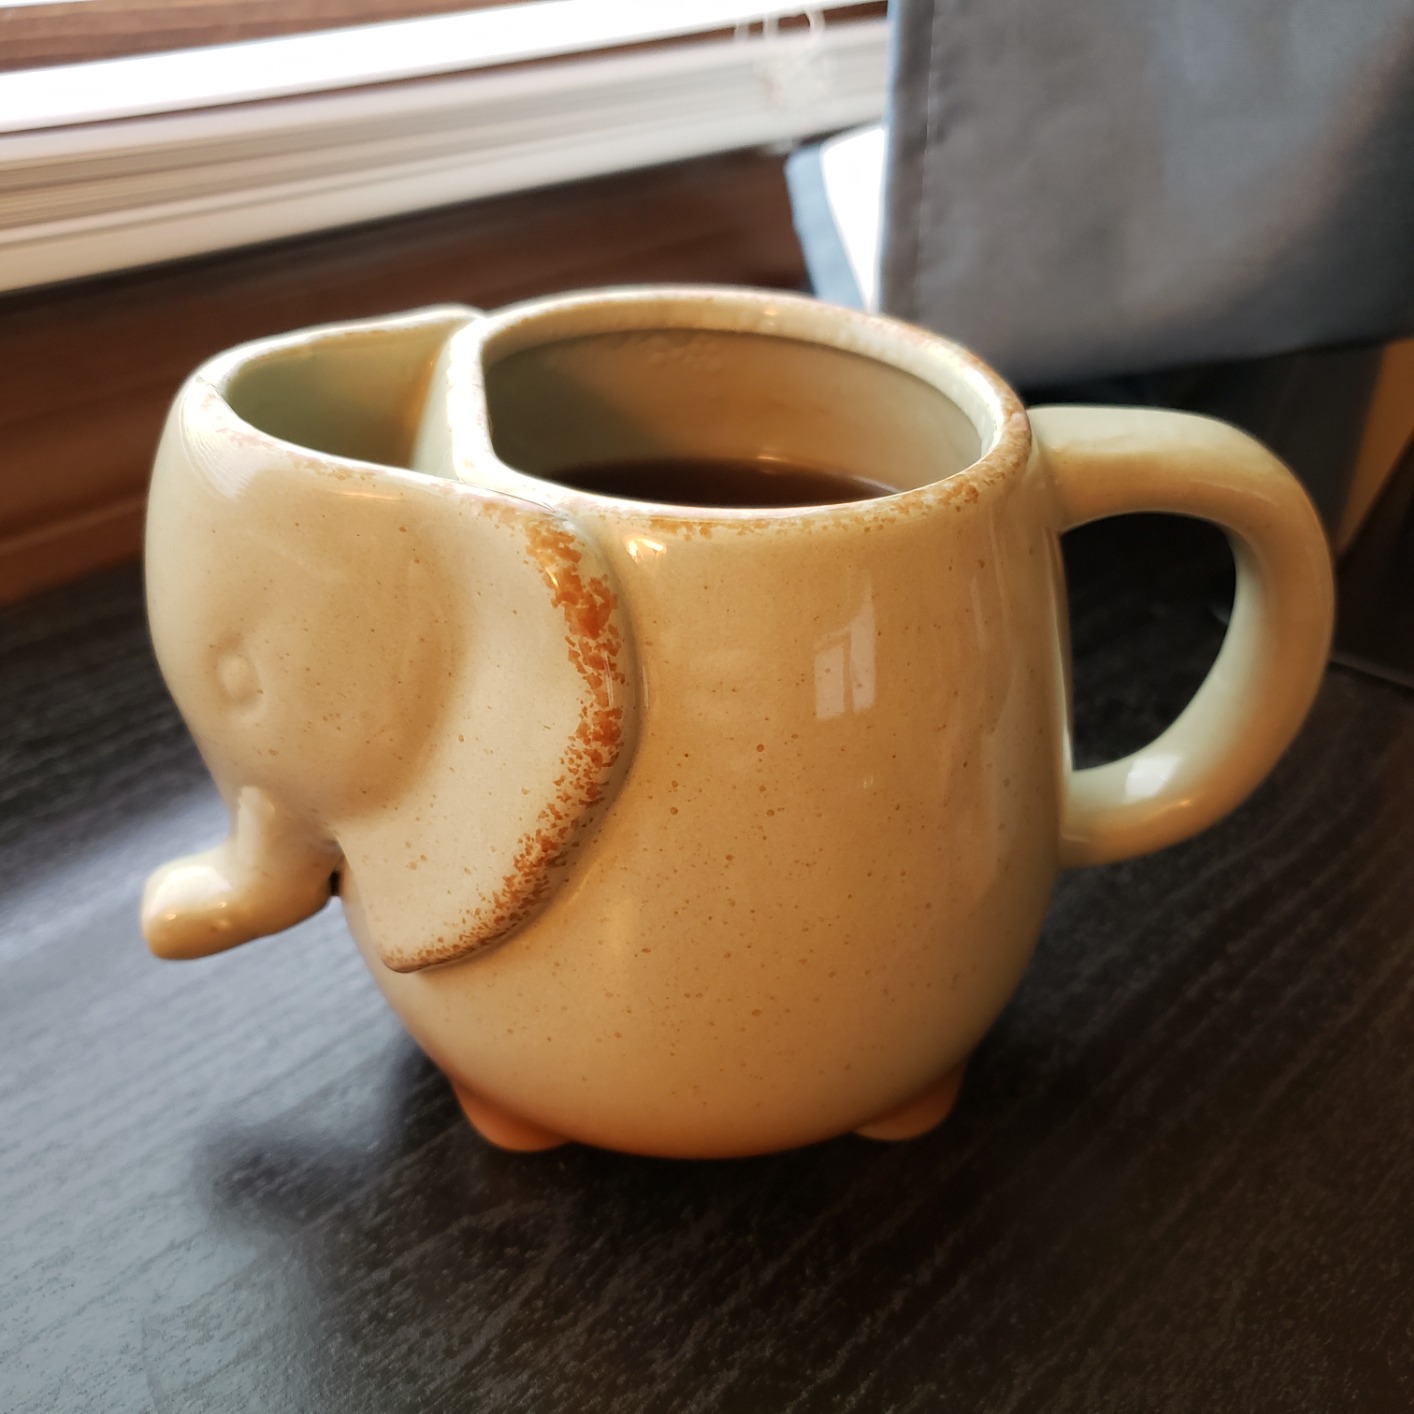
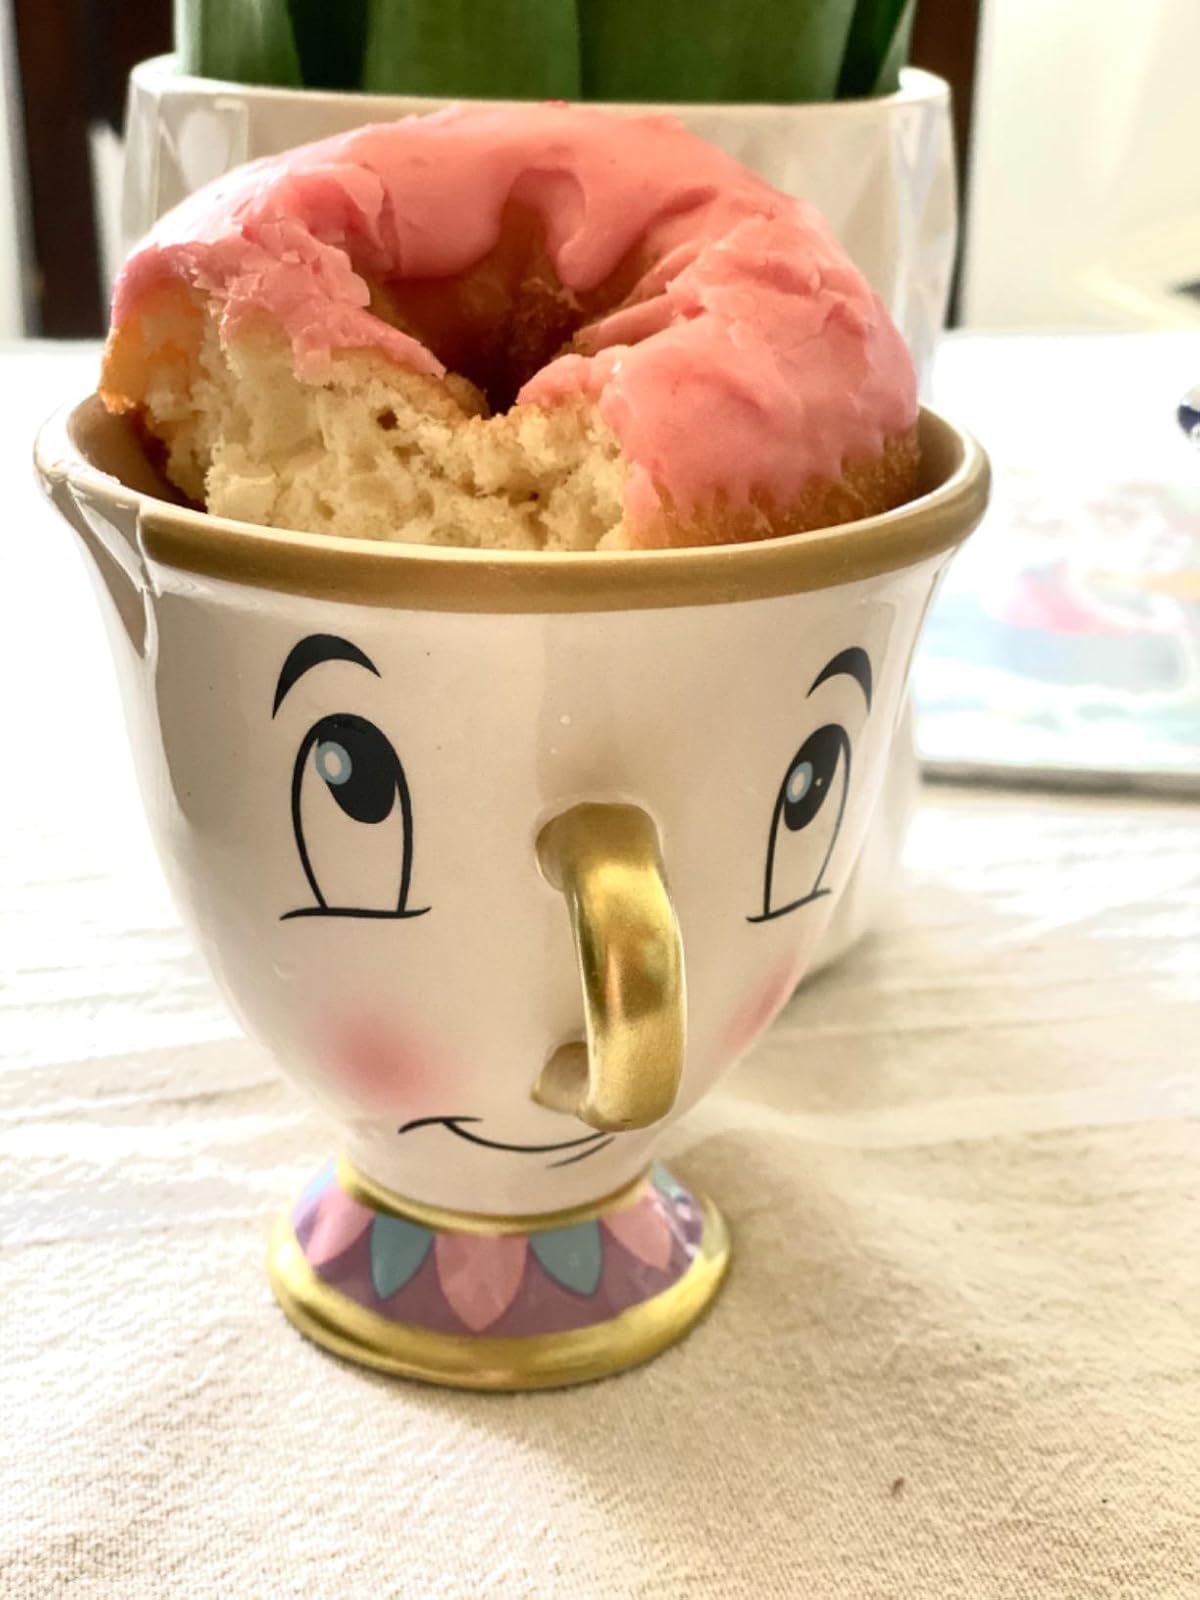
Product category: items_mug
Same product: no